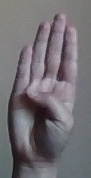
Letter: kaaf